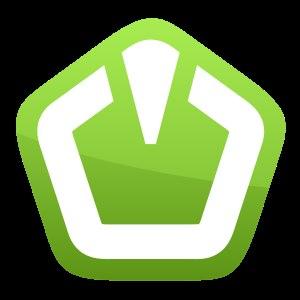
SFML est une interface de programmation destinée à construire des jeux vidéo ou des programmes interactifs. Elle est écrite en C++, mais également disponible dans divers langages comme C, D, Python, Ruby, OCaml ou Microsoft .NET. Elle a entre autres pour but de proposer une alternative orientée objet à la SDL.